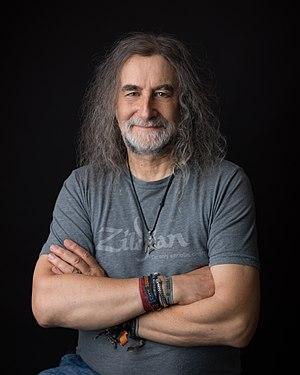
Rodney Matthews est un illustrateur britannique.